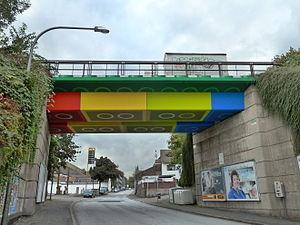
Le Lego-Brücke est un pont en béton situé dans la ville allemande de Wuppertal. L’artiste Martin Heuwold l’a peint en 2011 pour lui donner l’aspect de briques Lego.
Lego, stylisé en LEGO, est une gamme de jouets de construction fabriqués par le groupe danois The Lego Group. Elle se compose de briques emboîtables, de figurines et diverses autres pièces. Les briques Lego peuvent être assemblées et reliées afin de construire des objets tels que des véhicules, des bâtiments, des robots, des paysages, etc. Les constructions peuvent être démontées pour créer de nouveaux montages avec les pièces. The Lego Group a commencé à fabriquer des briques de jeu à verrouillage en 1949. Le fabricant de jouets devient en 2014 le numéro 1 du marché du jouet devant Mattel et s'offre de nouvelles licences, comme la licence The Simpson et la licence Minecraft, jeu vidéo à succès souvent qualifié de « Lego virtuel » et tout juste racheté par Microsoft. En 2014, Lego enregistre un chiffre d'affaires de 3,83 milliards d'euros et un bénéfice net de 941 millions d'euros.
Wuppertal est une ville allemande du land de Rhénanie-du-Nord-Westphalie, située dans la région du Bergisches Land au cœur de l'agglomération de Rhin-Ruhr.